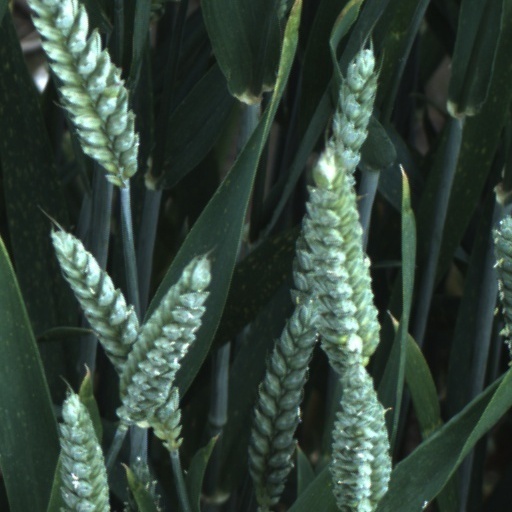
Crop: wheat